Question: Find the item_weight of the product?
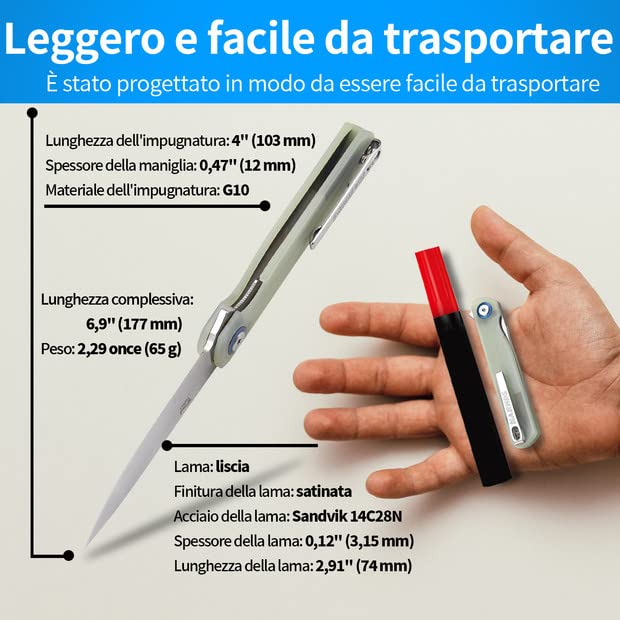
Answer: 65.0 gram